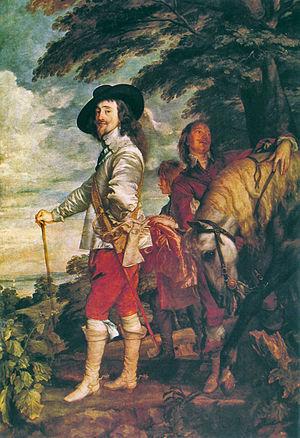
Charles Ier, roi d'Angleterre (1600-1649), dit Portrait du roi à la chasse
Un peintre de cour est un artiste qui peint pour les membres des familles royales ou des familles de la noblesse, parfois avec un salaire fixe et à une condition d'exclusivité où l'artiste ne doit pas entreprendre d'autres activités. Surtout à la fin du Moyen Âge, ils sont souvent titulaires de la charge de gentilhomme de la Chambre. Outre leur rémunération, ils reçoivent habituellement un titre officiel et souvent une pension à vie, même si les arrangements sont très variables. Pour l'artiste, une nomination à la cour a l'avantage de le libérer des restrictions des guildes de peintre locales, bien qu'au Moyen Âge et à la Renaissance, ils soient aussi souvent amenés à faire des travaux décoratifs dans les palais et à créer des œuvres temporaires pour des divertissements et des expositions de cour. Certains artistes, comme Jan van Eyck ou Diego Velázquez, sont utilisés dans d'autres capacités à la cour en tant que diplomates, fonctionnaires ou administrateurs